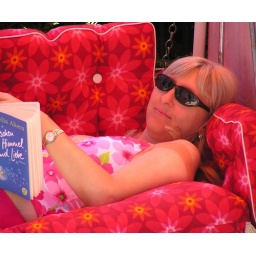
Lady incognito in pink and red